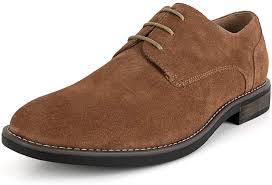
Label: Brogue